List of Hong Kong national security cases

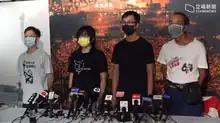
Members of the Hong Kong Alliance announcing not to submit information under a police request, and to hold a general meeting on its dissolution

On 7 July 2021, the Hong Kong University Students' Union (HKUSU) Council passed a motion with 30 ayes, 2 abstentions, and no objection, that reads "the Union Council expresses its deep sadness at the death of Mr Leung Kin-fai; offers its sympathy and condolences to his family and friends; appreciates his sacrifice to Hong Kong" following the suicidal police stabbing by Leung on 1 July. The resolution soon met criticism and condemnation by the university, police, and Chief Executive for praising "terrorism", as what the government declared the suicidal attack was. Under pressure, all Union Executives along with many councillors resigned on 9 July, and revoked the motion. The university announced on 13 July that the Union would from that day no longer be recognised on campus. Three days later, the NSD entered the Union Building in HKU for case investigation. All students involved in the 7 July meeting were denied access to campus from 4 August.